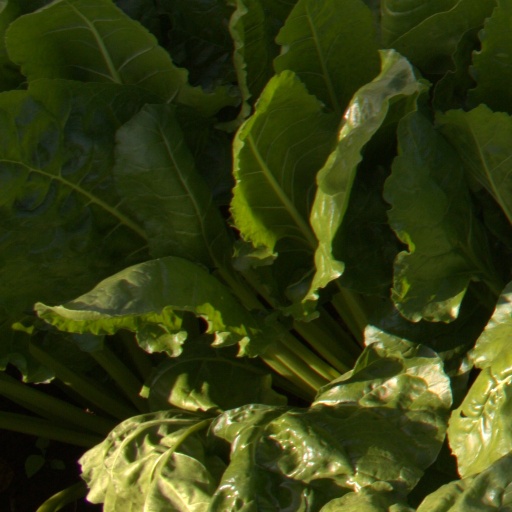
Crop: sugar beet